Mohamed Abouelghar

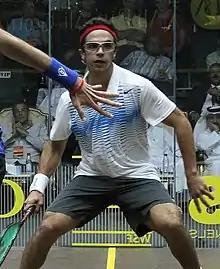
Abouelghar at the 2012 World Squash Junior Championship Final

Mohamed Abouelghar (born 1 October 1993) is a professional squash player who represents Egypt. He reached a career-high ranking of World No. 7 in June 2019. As part of the Egypt team, he won the 2019 men's gold medal at the World Team Championships held in Washington D.C.